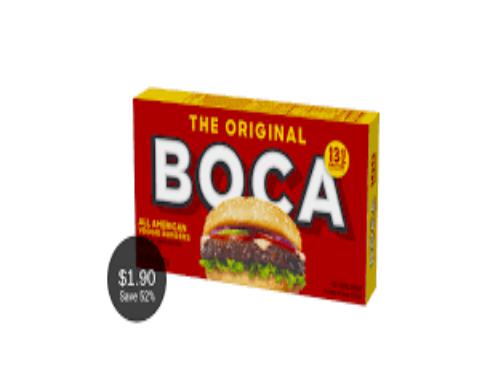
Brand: Boca Burger
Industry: Food